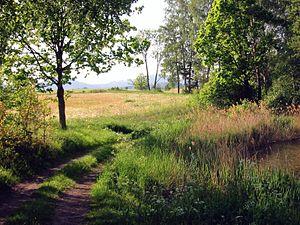
Les monts de Lusace s'étendent de la Saxe à la Bohême septentrionale, entre la Suisse tchèque et les monts de Ještěd. Les monts de Zittau en constituent le versant allemand. Au nord ils se prolongent par les collines de Lusace ; immédiatement au sud-ouest, par les préalpes de Bohême. En République tchèque, la région est classée en réserve naturelle sous le nom de ChKO Lužické hory ; quant aux monts de Zittau, ils possédaient en Allemagne le statut de zone naturelle jusqu'à ce qu'en 2007 ils deviennent un parc naturel.